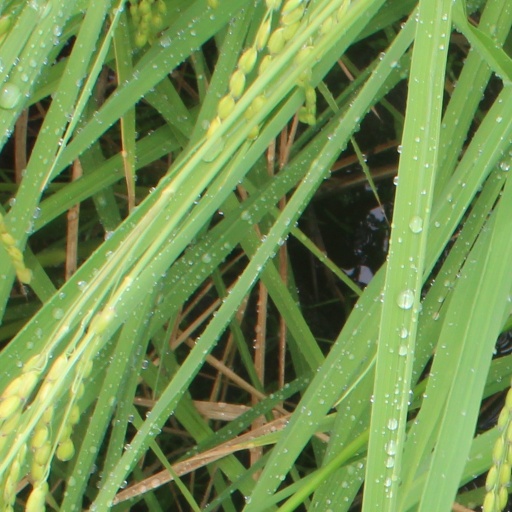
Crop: rice